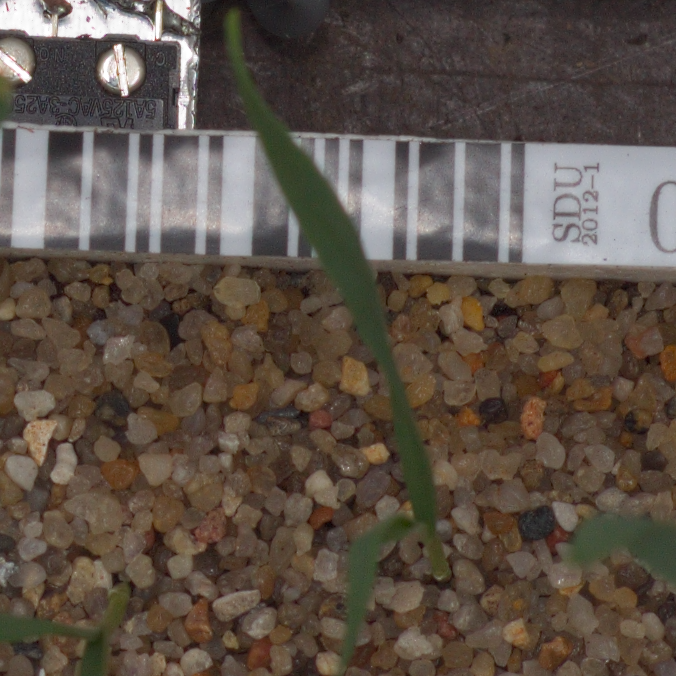
Label: common_wheat